Simson Garfinkel

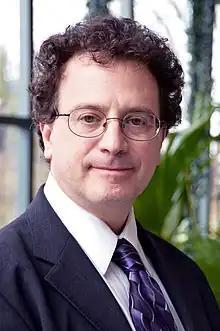

Simson L. Garfinkel (born 1965) is an American computer scientist. He is the Chief Scientist and Chief Operating Officer of BasisTech in Somerville, Massachusetts.